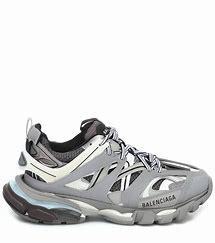
Brand: Balenciaga
Model: Track 2